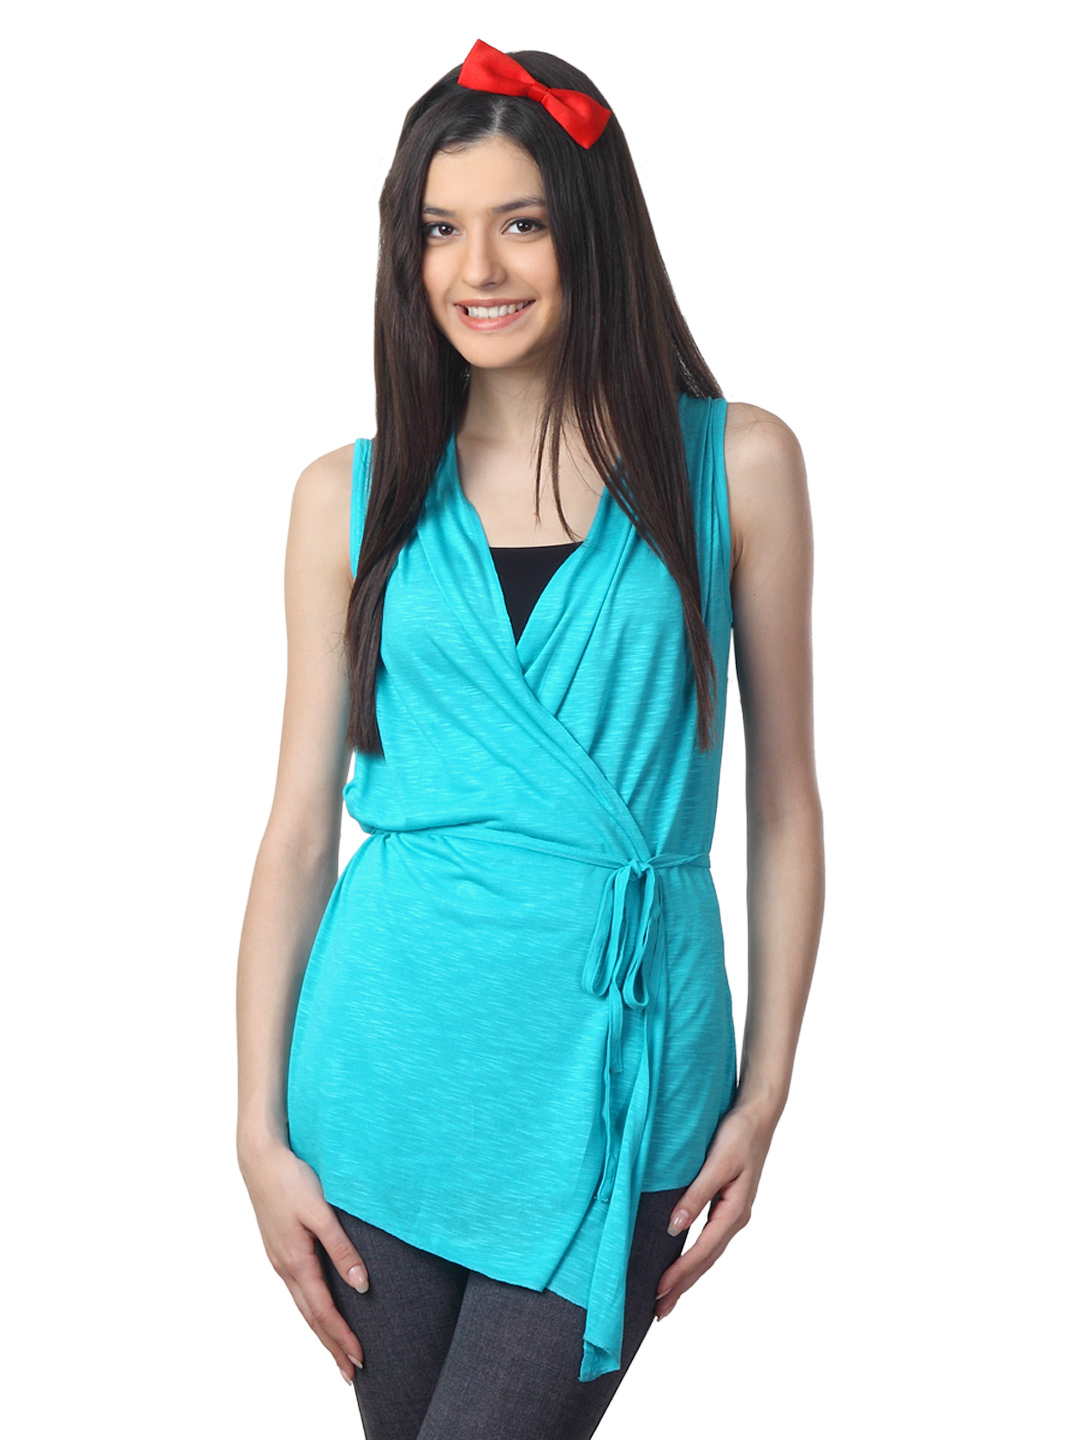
Sepia Women Blue Tops
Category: Apparel / Topwear / Tops
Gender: Women
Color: Blue
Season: Summer 2012
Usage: Casual